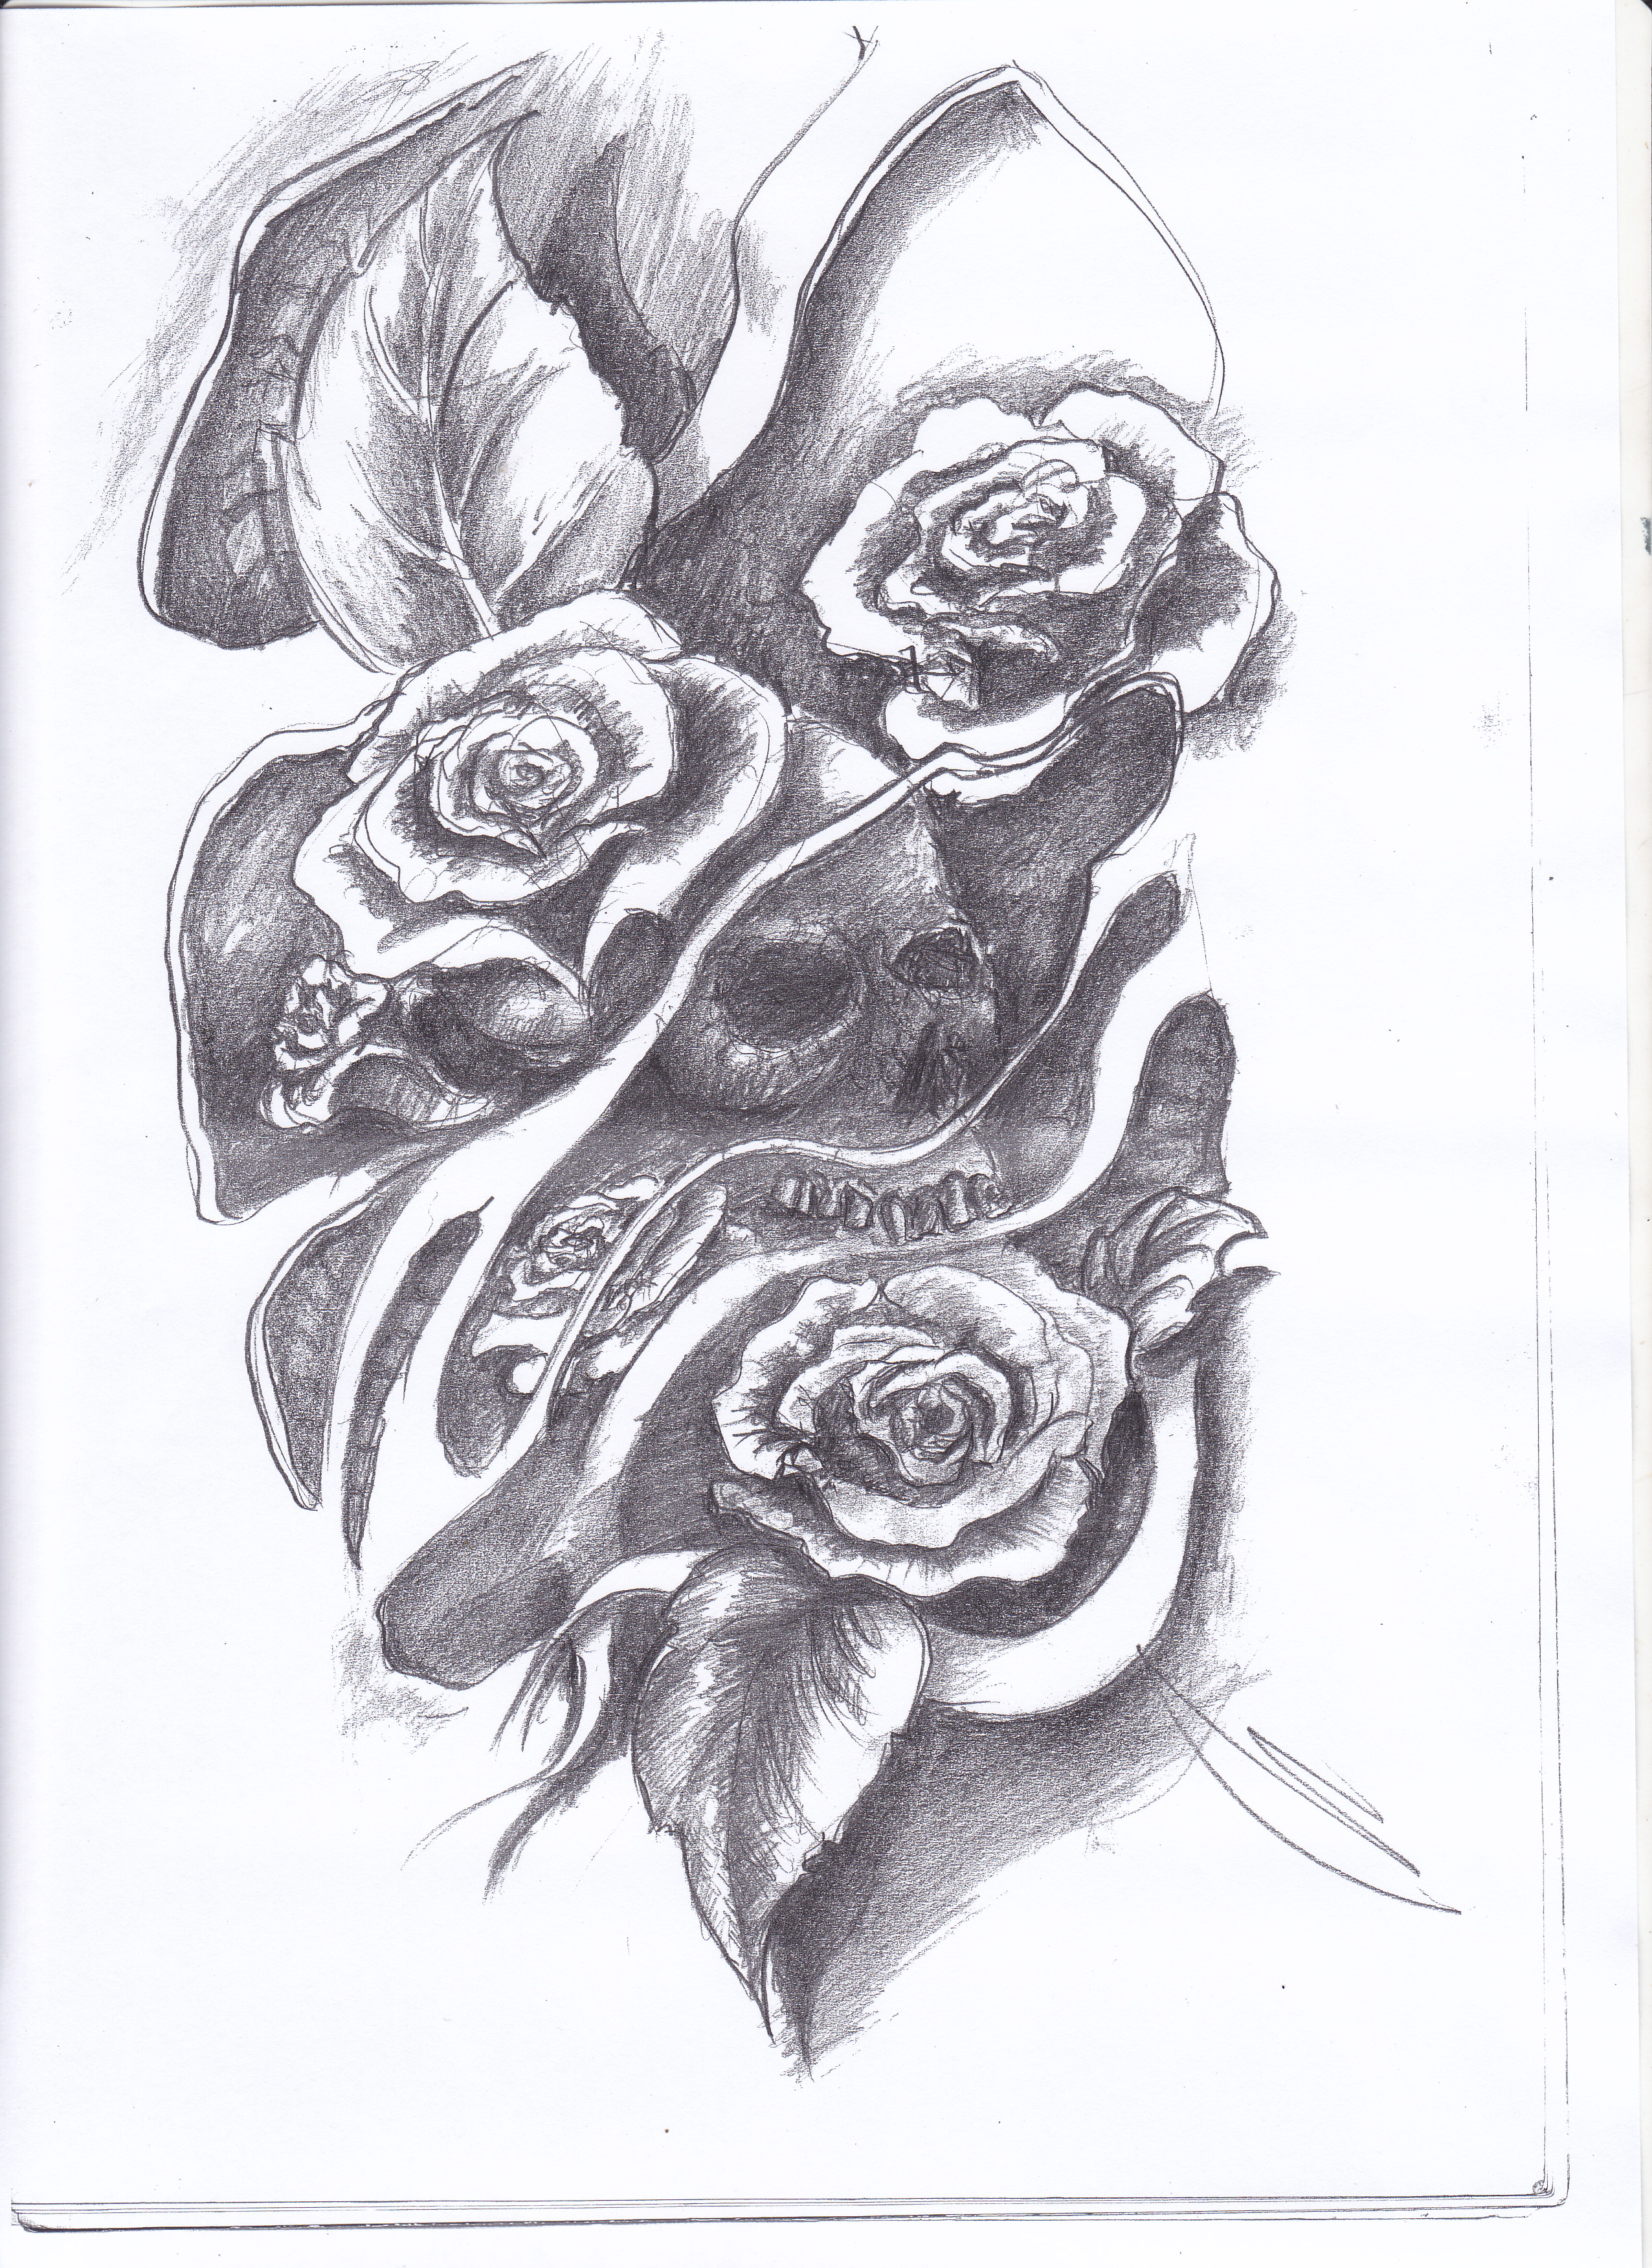
power, bloom, drawing, flower, black and white, sketch, art, flowering plant, artwork, visual arts, design, rose family, illustration, fictional character, plant, organism, rose order, font, monochrome, figure drawing, printmaking